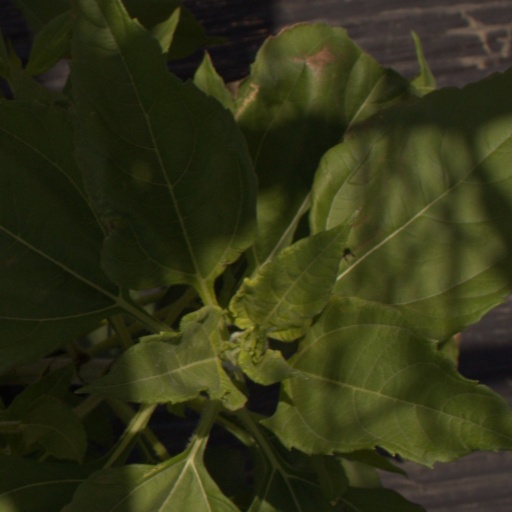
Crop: Jerusalem artichoke